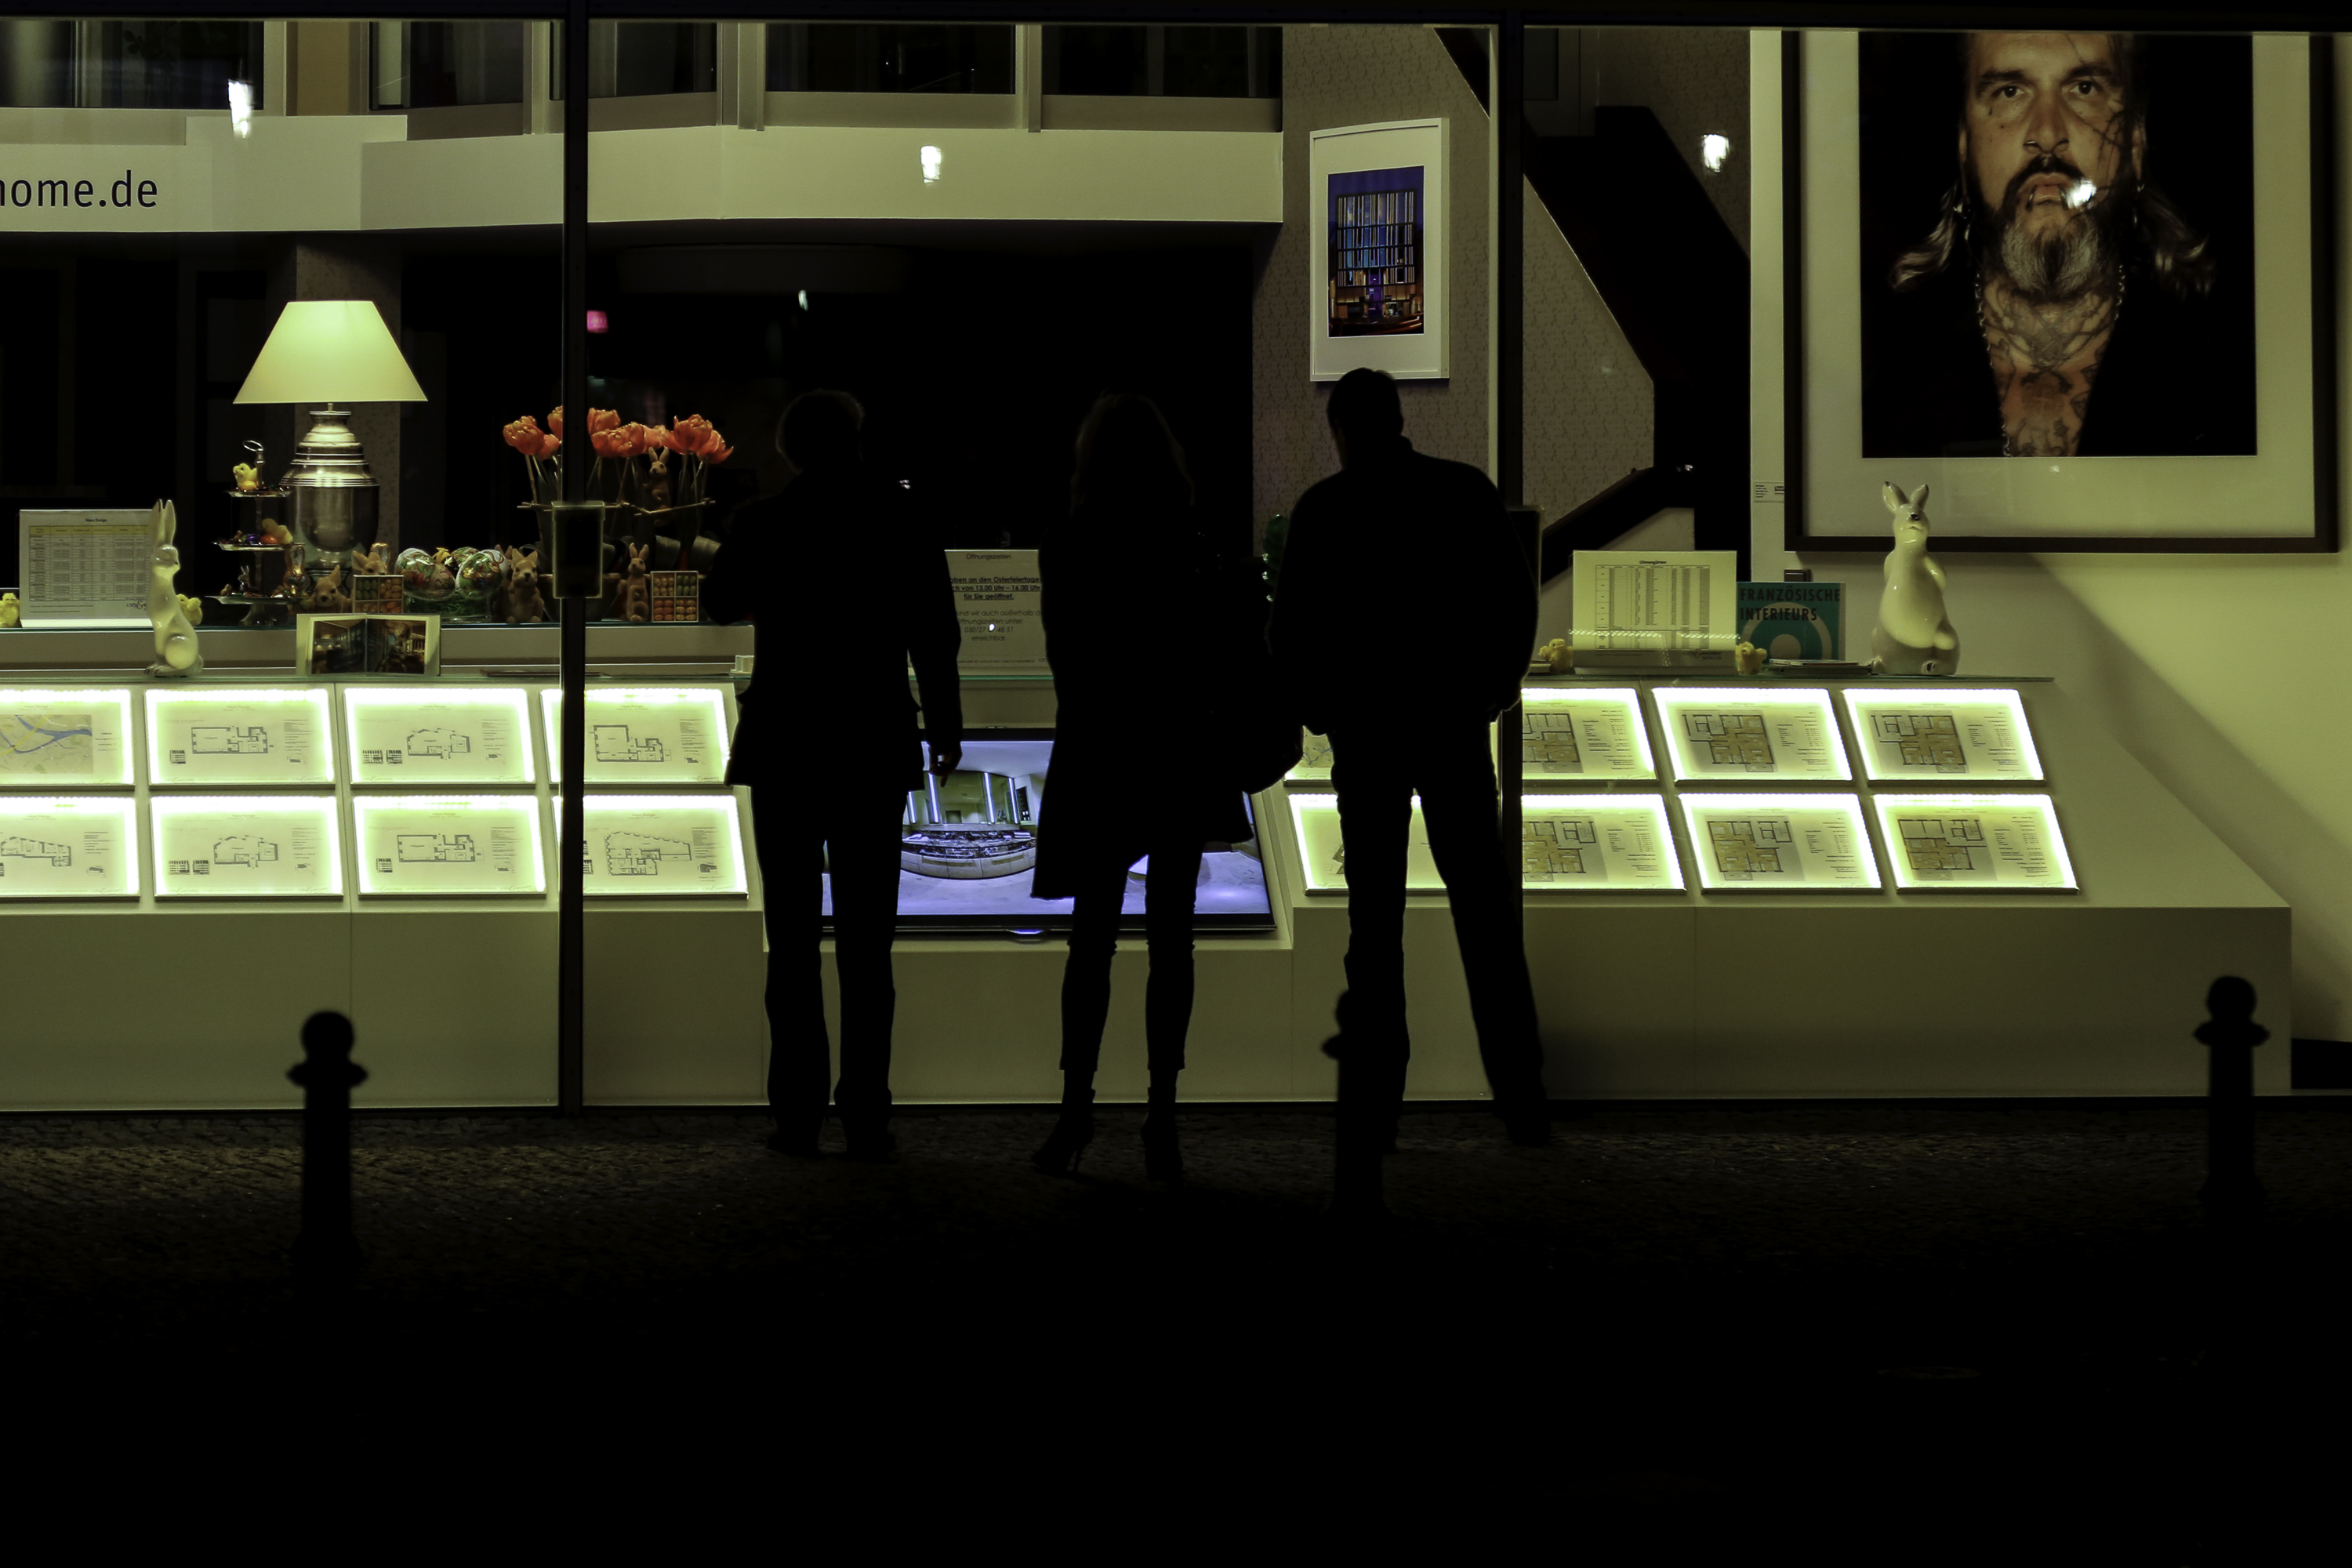
street, night, photo, canon, de, design, photoshop, alemania, berlin, 6d, lightroom, foto, argentina, shape, 60d, canonef50mmf14usm, canoneos6d, canonlens, screenshot, rodrigoparedes, buenosaires, ar, 160378, 160378com, www160378com, canoneos60d, canoneosrebelt1, canonef1635mmf28liiusm, canonef24105mmf4lisusm, canonef70200mmf28lusm